Old Dutch Church (Kingston, New York)

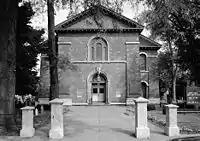
Main entrance

Lafever abandoned the classical symmetry he had used for earlier churches such as the Old Whaler's Church in Sag Harbor for the church's exterior, preferring the more Picturesque choice of putting the tower on the side. The projecting front pavilion on the Main Street side creates the appearance of superimposed gables, much like those on the Church of San Giorgio Maggiore in Venice. Eclecticism was another aspect of the Picturesque that showed up in Lafever's design. The battered piers at the corners give the main block and front pavilion a slight Egyptian Revival feel, as well as adding mass.